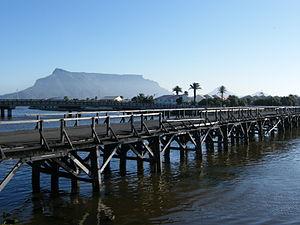
Milnerton est une commune sud-africaine située dans la banlieue nord-ouest de la ville du Cap dont elle constitue un faubourg.